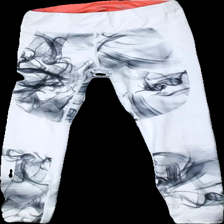
View: front
Type: Tights
Category: Ladies
Brand: Soc (Stadium)
Colors: Pink, White, Grey
Material: 100% Polyester
Pattern: Other
Cut: Tight
Size: S
Season: All
Price range: <50
Recommended usage: Recycle